David Oppenheim (poker player)

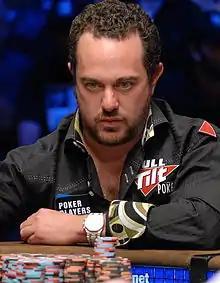
Oppenheim at the 2010 World Series of Poker

Oppenheim is from Calabasas, California. He started playing live cash games at 16, underaged, at the Bicycle Card Club (now known as the famous Bicycle Casino). He dropped college (Cal State Northridge) to start his poker career around the age of 19. He became known as one of the greatest cash games players of all time, and also became a representative of Full Tilt Poker. In 2019, David Oppenheim got inducted into the Poker Hall of Fame. As of 2021, his winnings in live poker tournaments are close to $2,000,000.